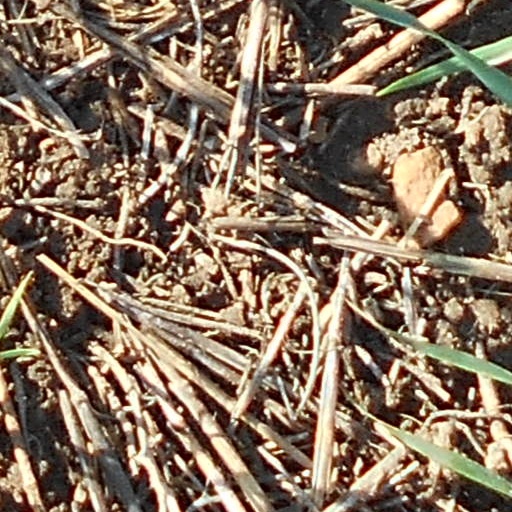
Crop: wheat